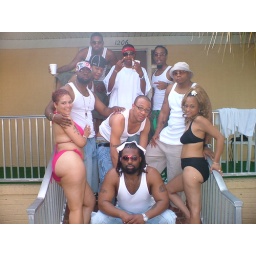
2006 in myrtle beach sc for bike week